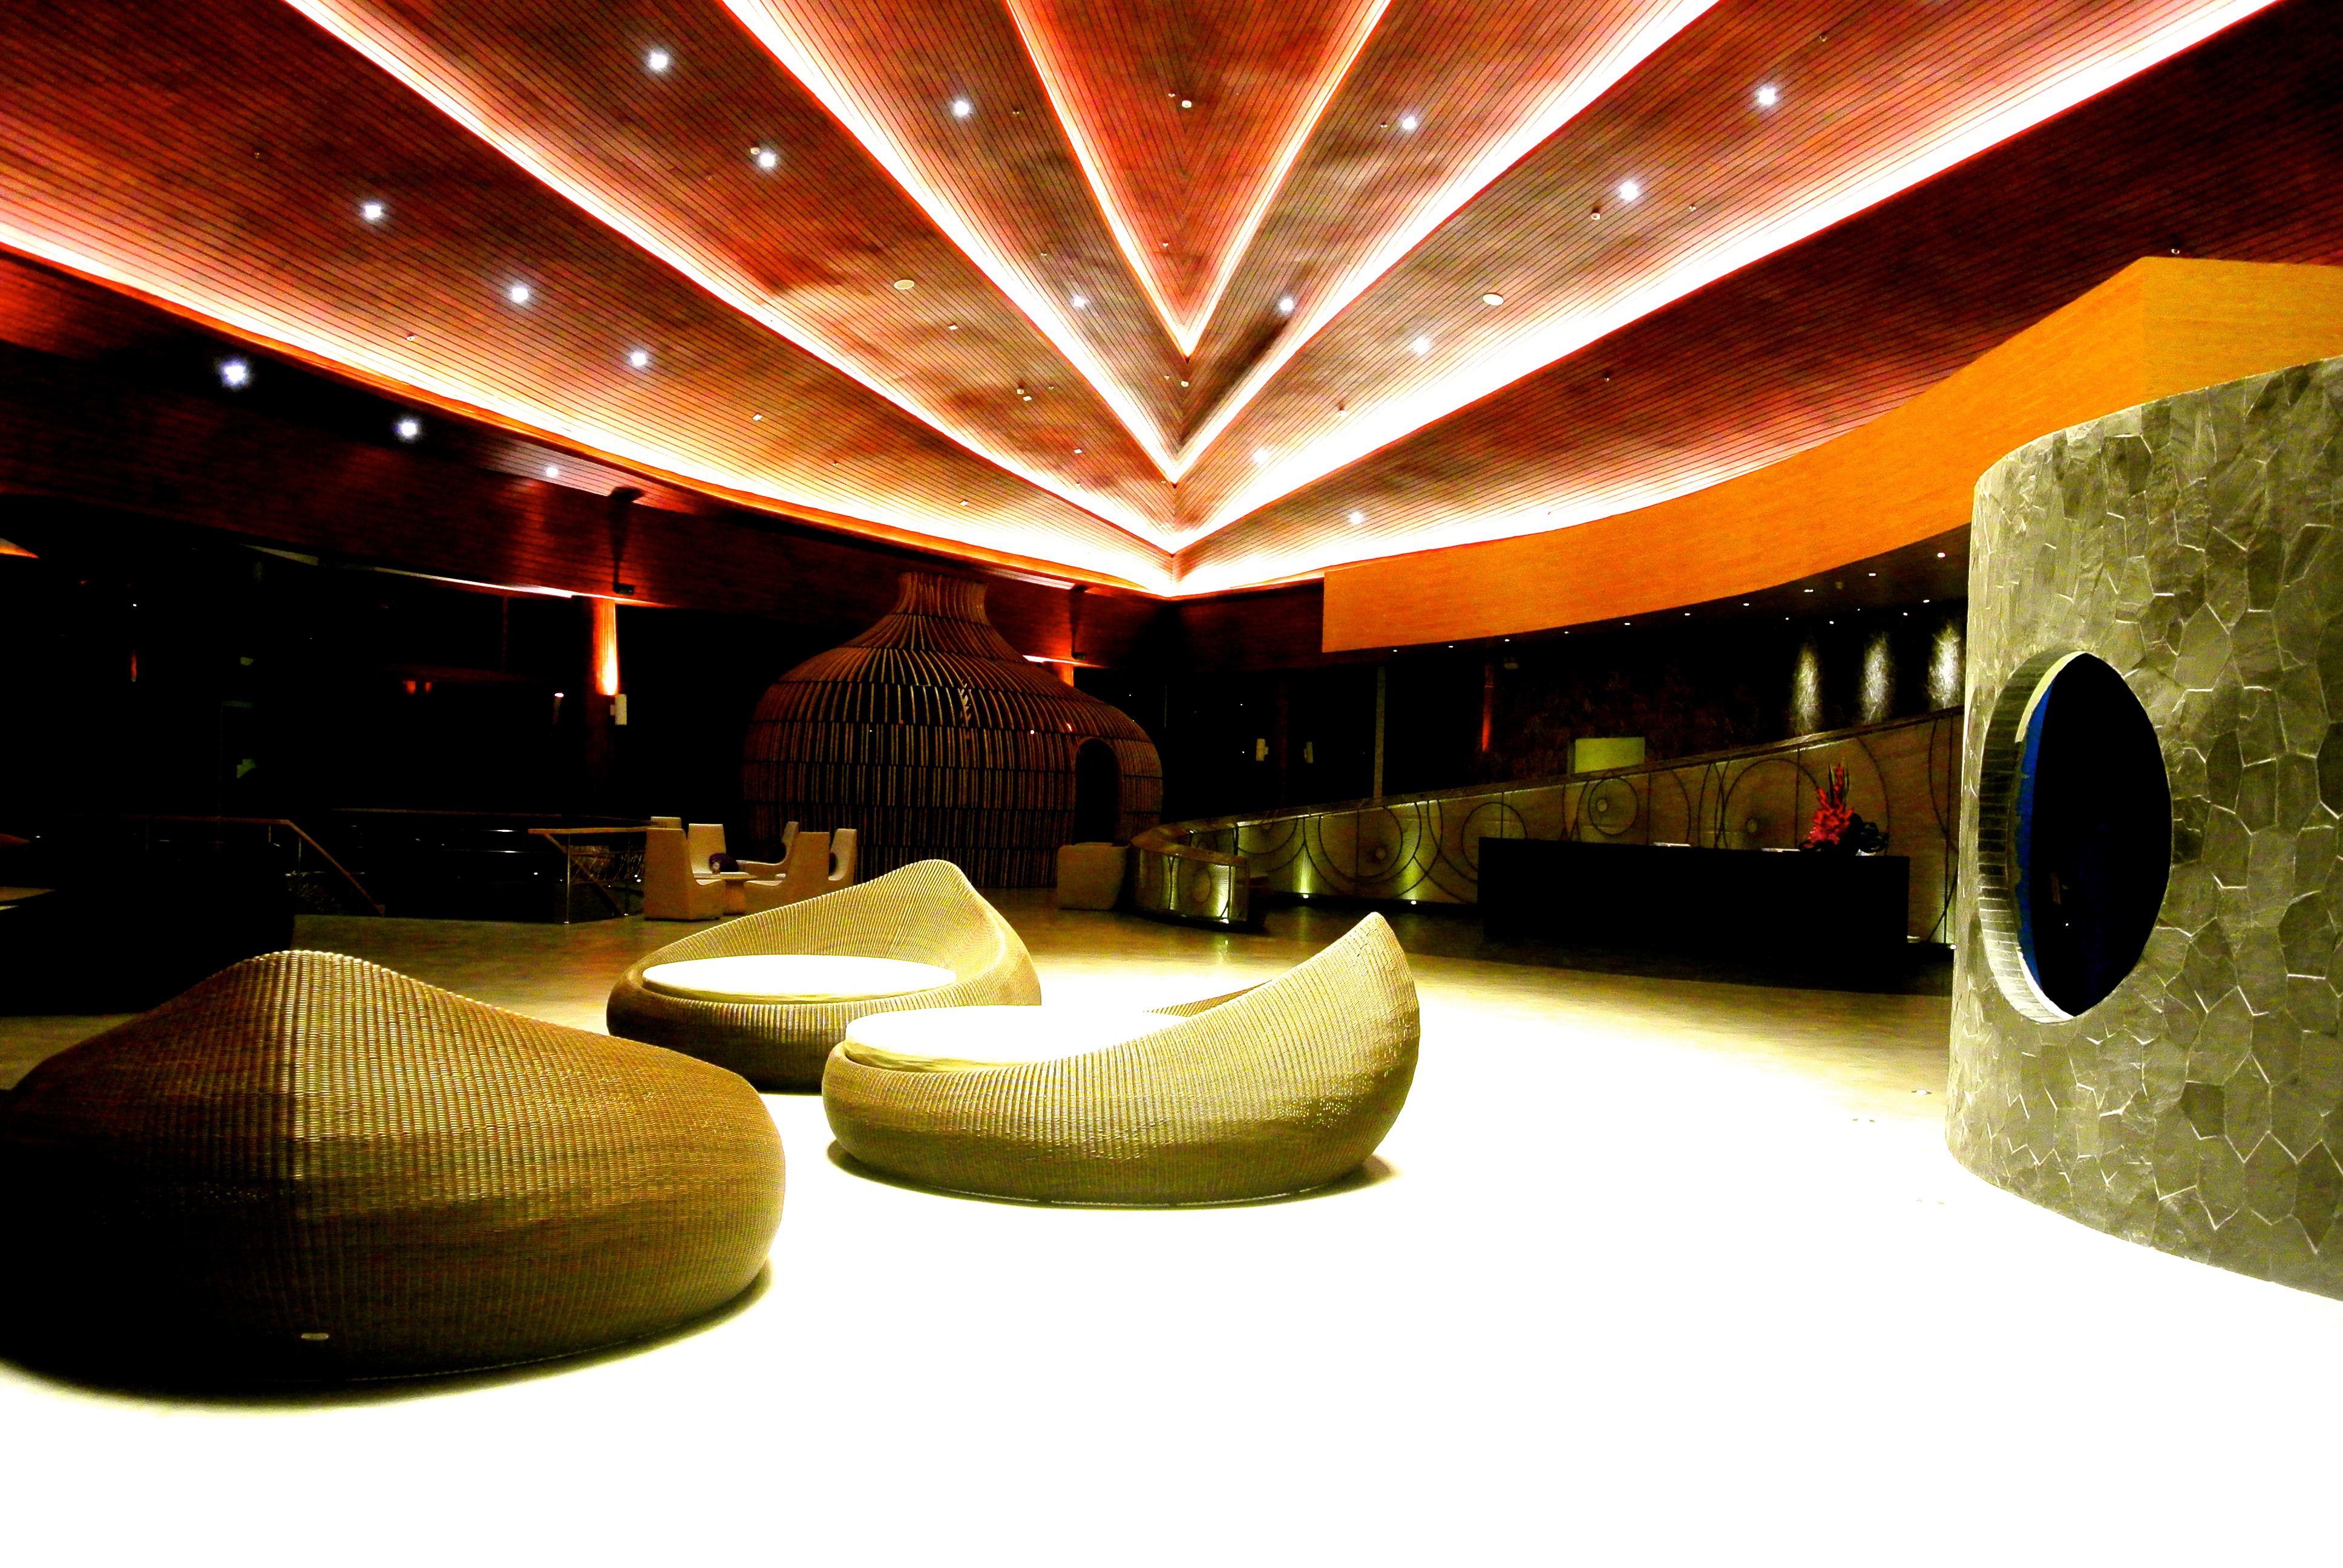
auditorium, chair, ceiling, holiday, lighting, thailand, interior design, theatre, resort, lobby, convention center, vocation, function hall, khao lak